Roland Young

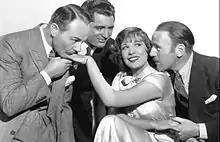
Charlie Ruggles ("far left"), Cary Grant ("2nd from left"), Lili Damita ("center"), and Young ("right") in film "This is the Night" (1932)

Young began to work as a freelance performer and found himself in constant demand. He appeared with Jeanette MacDonald, Genevieve Tobin and Maurice Chevalier in "One Hour With You" (1932) and with Kay Francis in "Street of Women" (1932). Alexander Korda invited him to return to Britain to make his British film debut in "Wedding Rehearsal" (1932). He returned to Hollywood and appeared in a diverse group of films that included comedies, murder mysteries, and dramas, and also worked on Broadway. Among his films of this period were "Ruggles of Red Gap" (1935), "David Copperfield" (1935) (playing Uriah Heep), and the H. G. Wells fantasy "The Man Who Could Work Miracles" (1936).